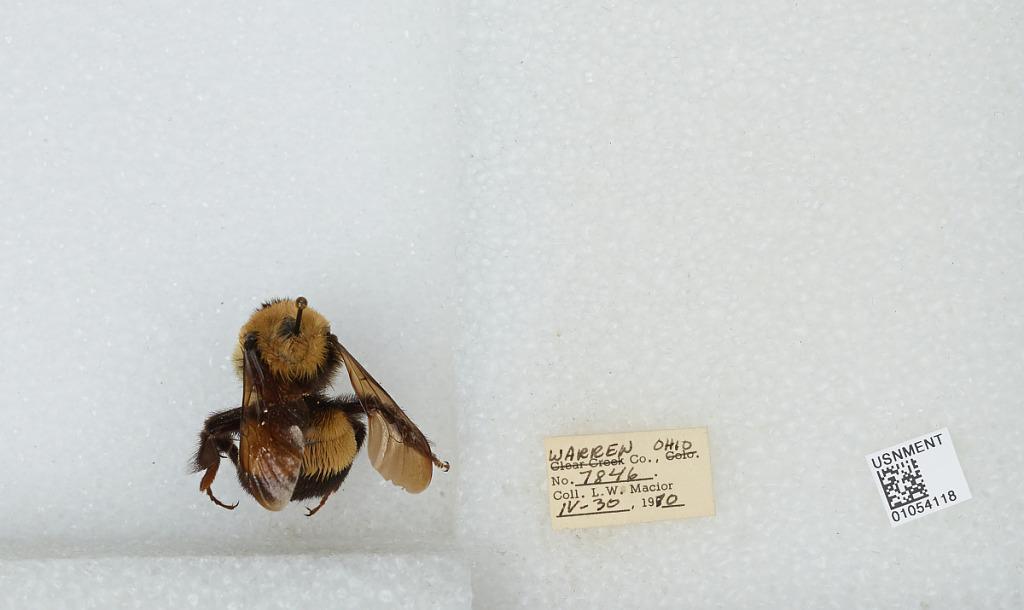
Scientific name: Bombus (Bombus) affinis Cresson
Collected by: L. Macior
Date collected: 1970-4-30
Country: United States
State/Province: Ohio
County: Warren
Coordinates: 39.4242, -84.1856